St. Louis Blues–Philadelphia Flyers brawl

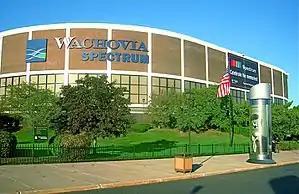
The game took place at the Spectrum "(pictured 2008)" in Philadelphia on January 6, 1972.

The Philadelphia Flyers and the St. Louis Blues had both joined the National Hockey League (NHL) as expansion teams during the 1967 NHL expansion, and going into the 1971–72 season, both teams were in the league's West Division. According to Jeremy Rutherford, a sportswriter for the Blues, both teams shared a rivalry in their early years, with Fox Sports commentator Scott Warmann describing the teams' matchups during this time as part of a "heated rivalry". On January 6, 1972, the two teams were scheduled to play each other in Philadelphia, at the Flyers' home arena, the Spectrum. Prior to the game, the Blues were for the season, while the Flyers were .